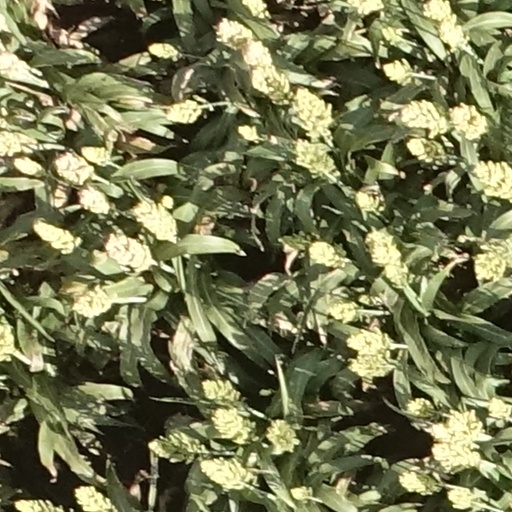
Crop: sorghum